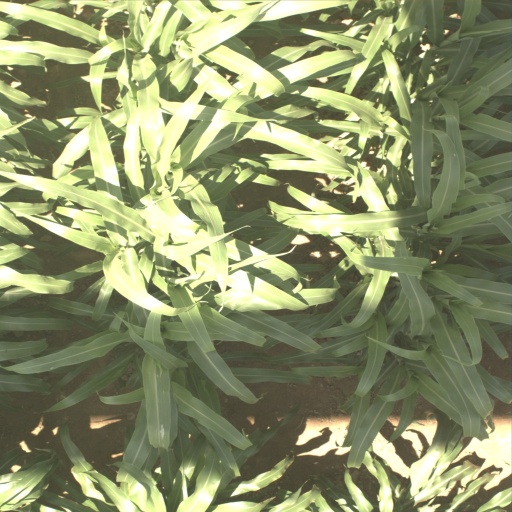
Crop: sorghum